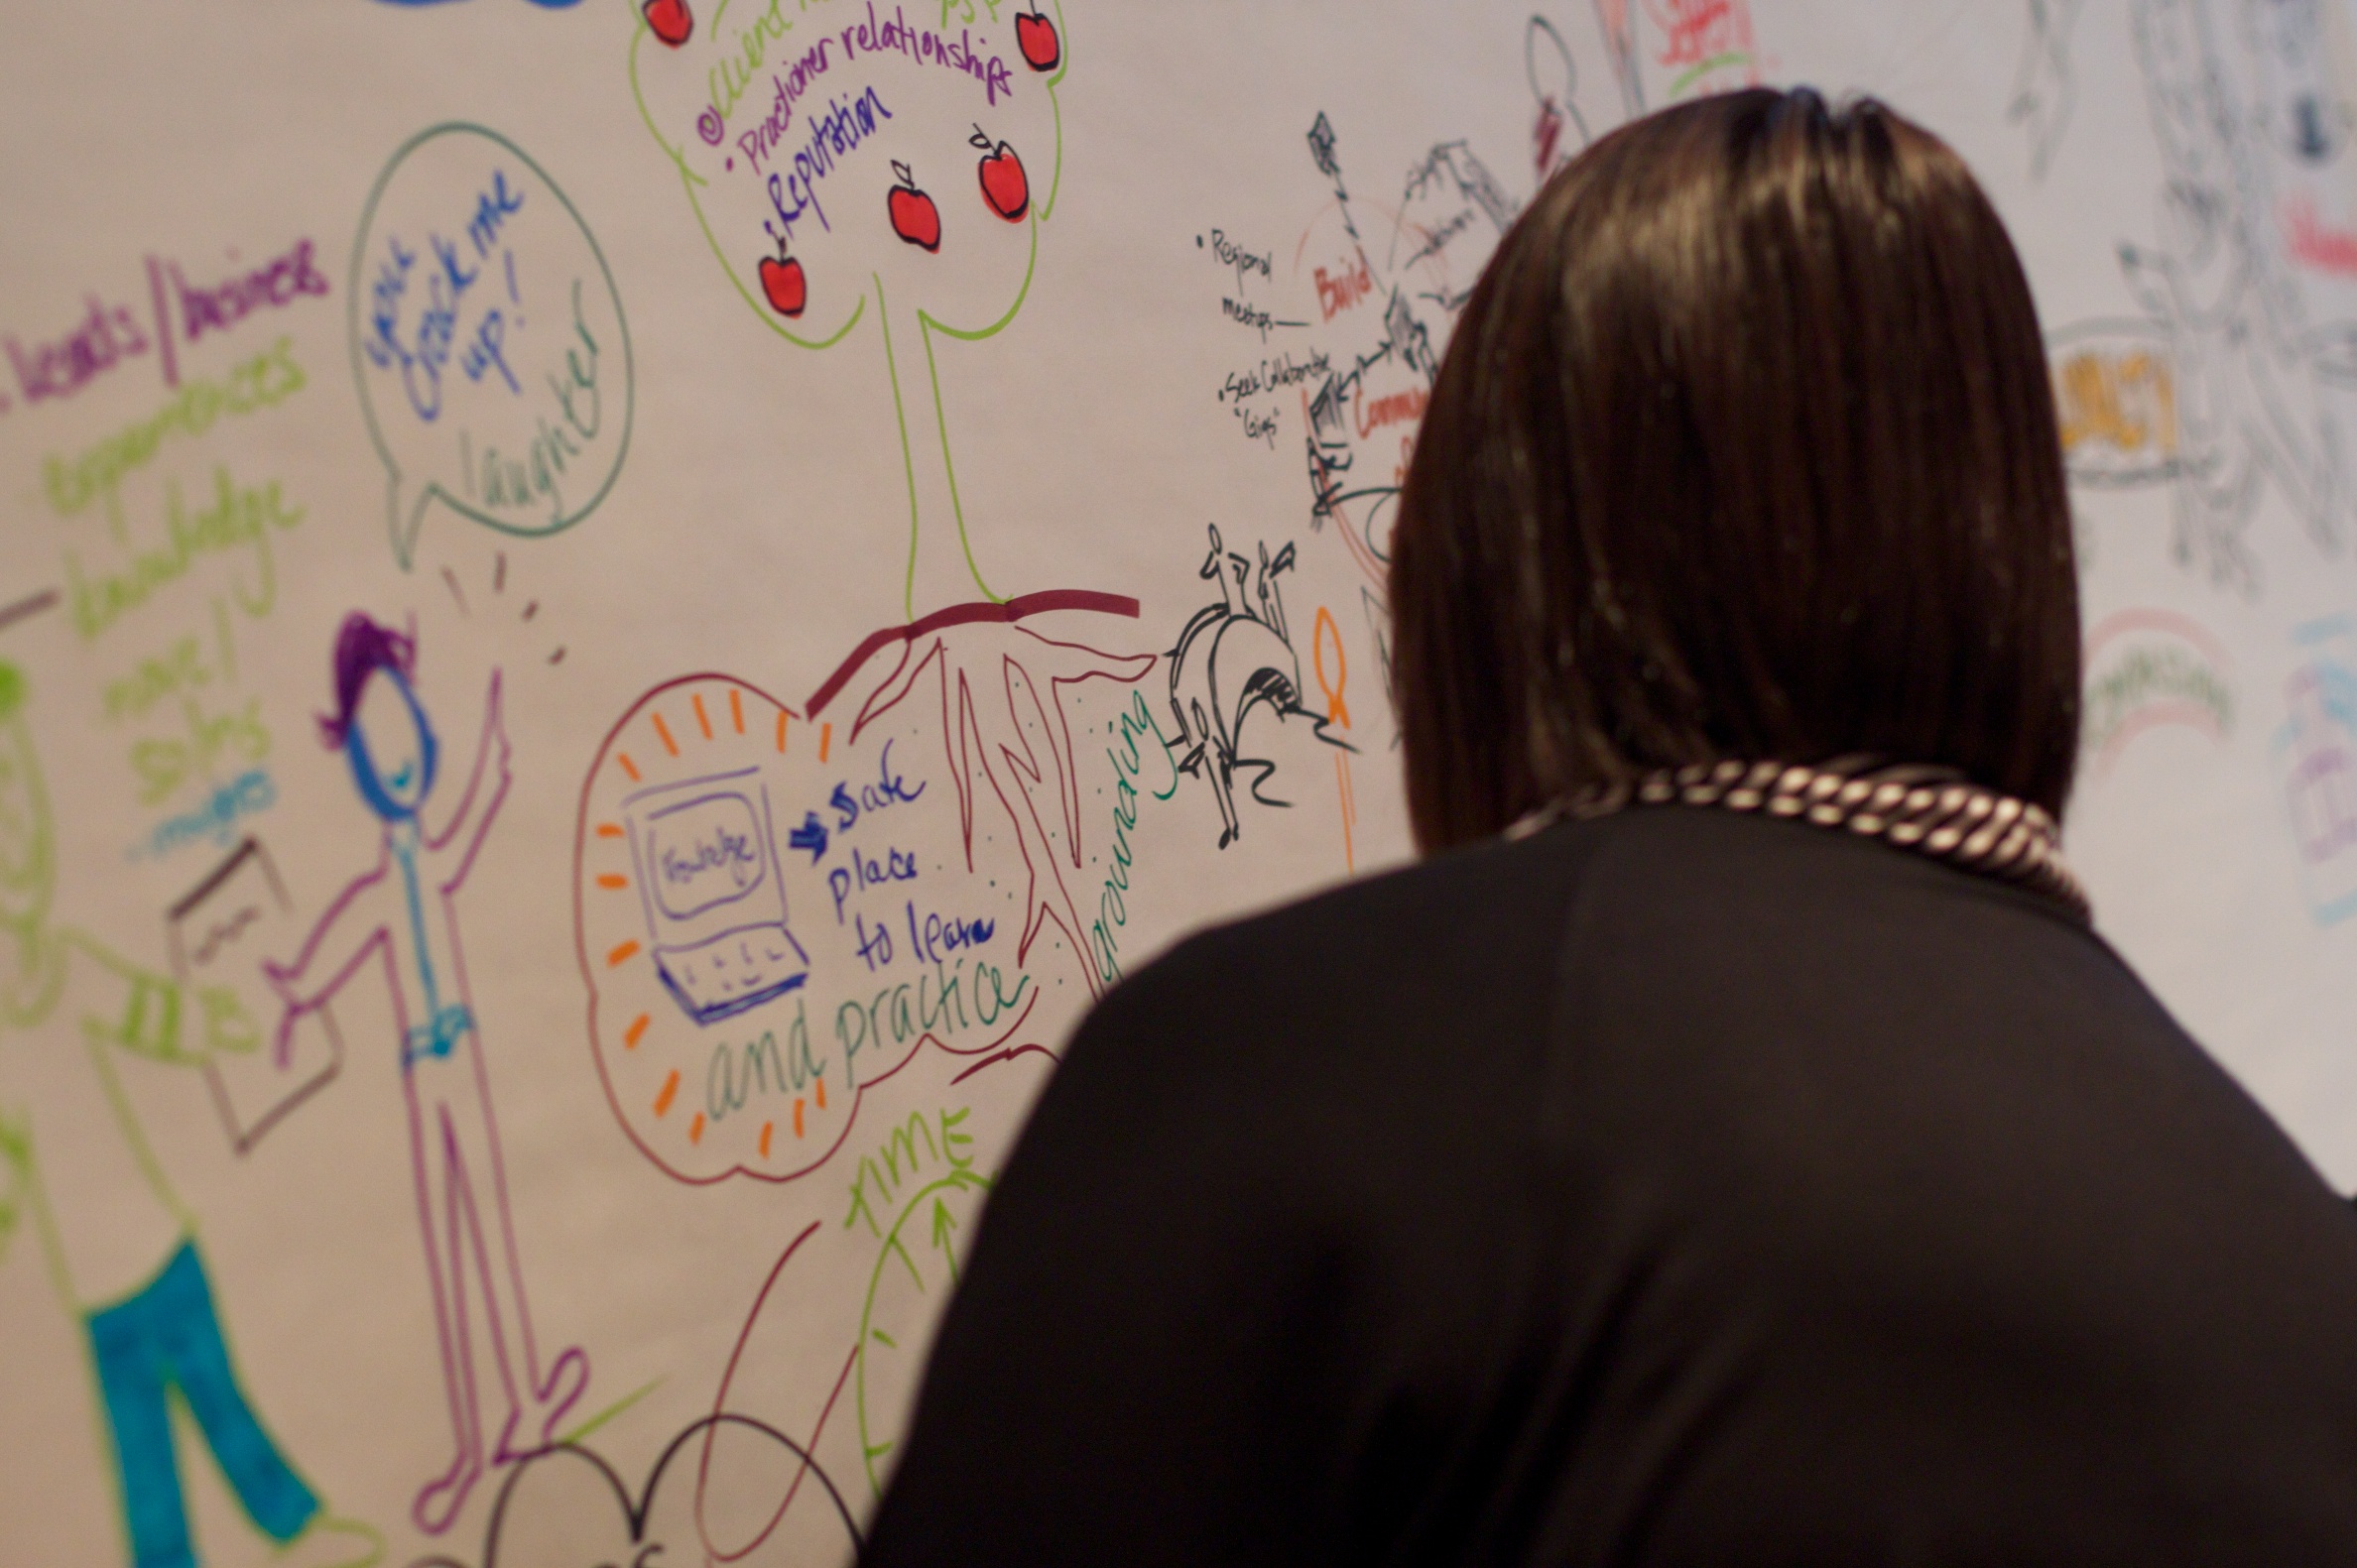
writing, art, sketch, drawing, design, ifvp2010